Mosque of Sultan al-Muayyad

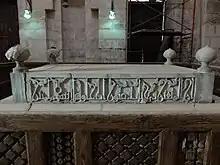
The marble cenotaph of al-Mu'ayyad. Due to the visual style of the Kufic carving, it is believed to be of earlier Fatimid origin and thus recycled for this tomb.

The funerary chambers are largely plain, although there are cenotaphs carved in marble. The largest of these cenotaphs is a quote from the Qur'an in Kufic script reading "Surely those who avoid evil will be among gardens and fountains: enter them in peace, secure" (Qur'an 15:45-46). The visual style of the carved Kufic inscriptions dates it to the Fatimid period, meaning al-Mu'ayyad likely salvaged it from an earlier building. Both funerary chambers have shallow mihrabs on their walls facing the lesser riwaqs. These mihrabs were likely used by people praying within each riwaq, especially in the case of overflow during peak prayer times.